Thomas Sanders (entertainer)

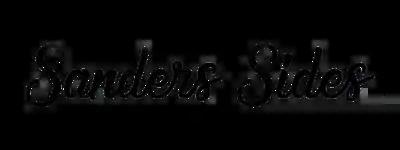
Sanders Sides Series logo since September 1, 2017.

Since October 19, 2016, Thomas Sanders has run a YouTube web series called "Sanders Sides", formerly co-written with Joan S., in which he discusses personal or existential issues with four main characters, collectively known as the titular "Sanders Sides". "Sanders Sides" consists of two seasons with a total of 33 episodes as of January 2024, released on a variable periodicity. Season 1 has 17 episodes released from October 19, 2016, to July 19, 2017. Season 2 began on September 1, 2017, and as of January 2024, it has 15 episodes. It is a spin-off from the Vine/"Sanders Short"s series, as the characters Patton, Roman and Logan are inspired by characters that had previously debuted on Vine in 2014, as the "Dad Guy", the "Prince Guy", and the "Teacher Guy," respectively. The Sanders Sides are usually all portrayed by Sanders himself. "Sanders Sides" has featured guest stars such as Lilly Singh, Leslie Odom Jr., or Butch Hartman who, apart from appearing as himself, created an animated sequence exclusively for "Sanders Sides." Tara Strong, who had already appeared in several Vines and "Sanders Shorts", also made a voice cameo in Hartman's episode. On November 22, 2019, a companion series titled "Sanders Asides" was premiered, featuring the Sides in lighter stories in shorter episodes designed, in Sanders' words, to feature stories not directly linked to the main narrative.